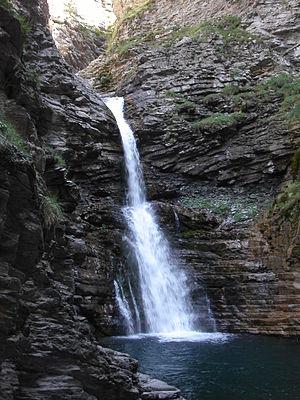
La Lance est un torrent français, dans la commune de Colmars-les-Alpes dans le département des Alpes-de-Haute-Provence, en région Provence-Alpes-Côte d'Azur et un affluent gauche du Verdon, donc un sous-affluent du Rhône par la Durance.